Gonville and Caius Range

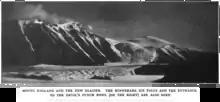
Image showing mount England and the new Glacier. The minnehara ice falls and the entrance to a certain "Devils punch bowl" are seen.

Discovered by the British National Antarctic Expedition, 1901-04, under Scott, who named it for Lieutenant Rupert England, Royal Navy, of the "Morning", relief ship to the expedition.